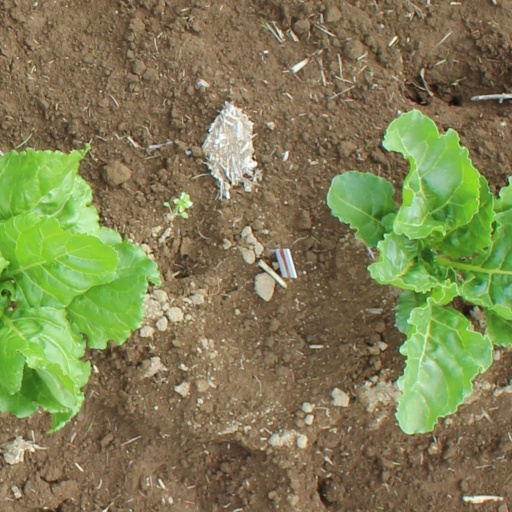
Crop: sugar beet